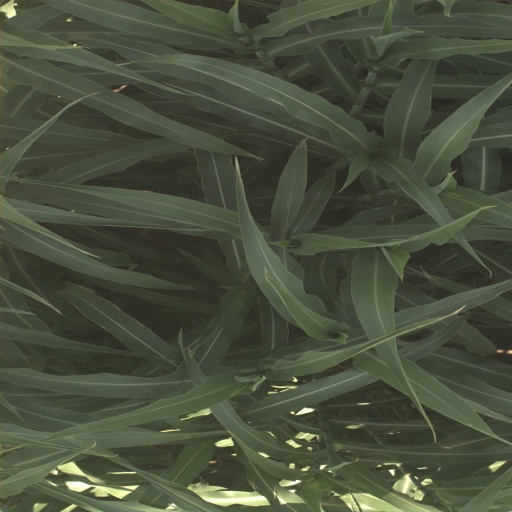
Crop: sorghum